Fire Festival (film)

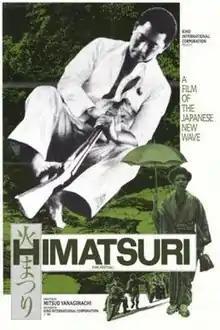
A poster with the transliterated version of the original Japanese title: "Himatsuri"

is a 1985 Japanese drama film directed by Mitsuo Yanagimachi. It was screened in the Un Certain Regard section at the 1985 Cannes Film Festival.